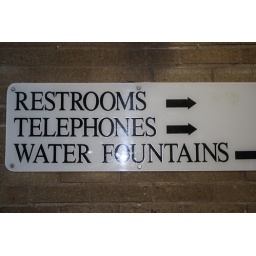
After a cold sip of water you continue your search for the bathroom and stumble upon a helpful sign.